Donaghadee Town Hall

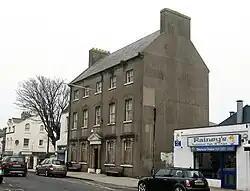
Donaghadee Town Hall

Donaghadee Town Hall, also known as The Merchant House, is a municipal structure in the High Street, Donaghadee, County Down, Northern Ireland. The structure, which has been converted for residential use, is a Grade B+ listed building.